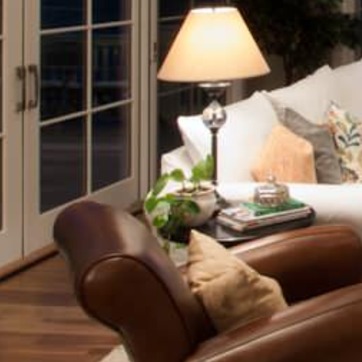
Material: foliage